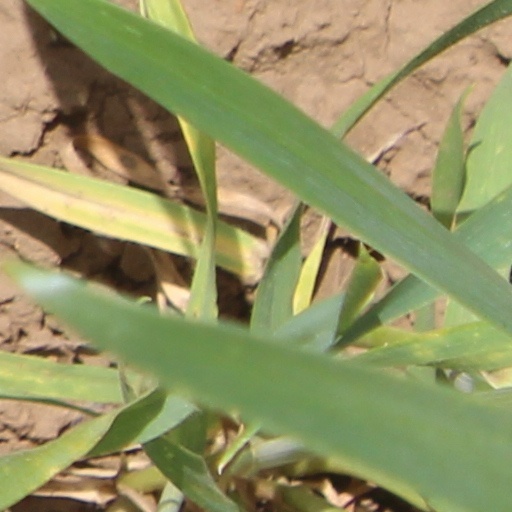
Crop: wheat